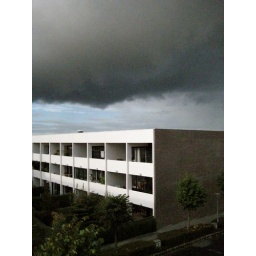
Dark cloud hanging over building